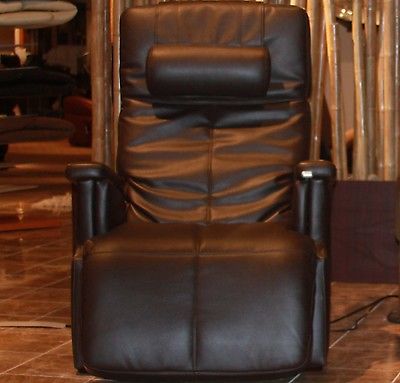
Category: chair